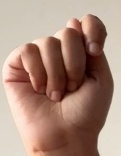
ASL sign: T